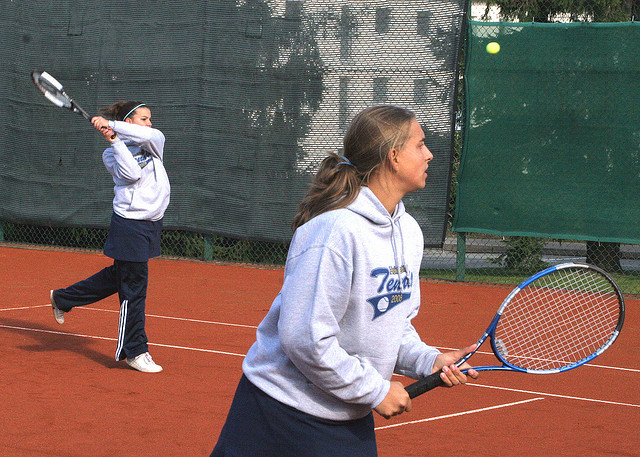
một cô gái đang vung vợt để đánh quả bóng tennis